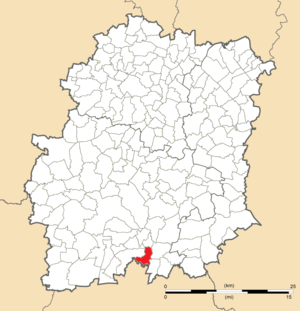
Carte de position de Roinvilliers en Essonne (91)
Roinvilliers est une commune française située à cinquante-sept kilomètres au sud-ouest de Paris dans le département de l'Essonne en région Île-de-France.